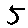
Label: 5